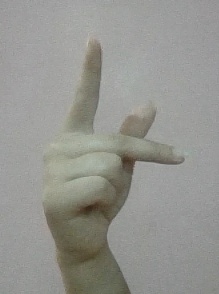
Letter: dha